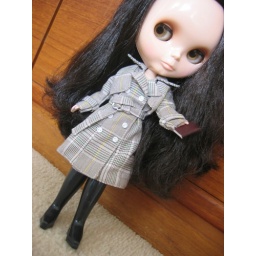
next to cabinet in lounge room